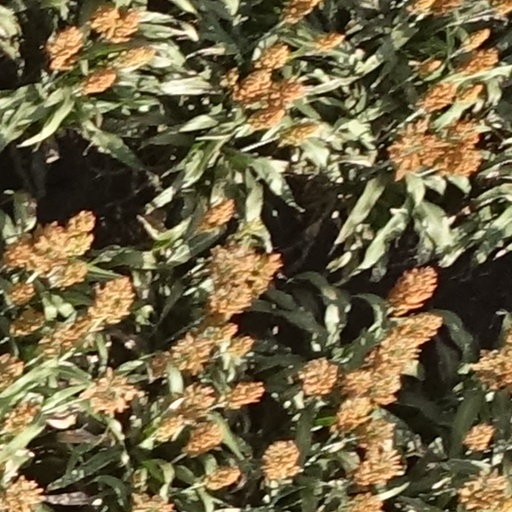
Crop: sorghum